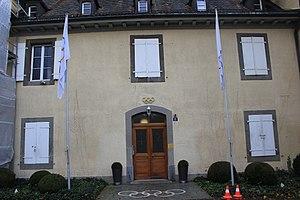
Ancien siège du CIO - Lausanne - Novembre 2013